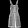
Label: Dress